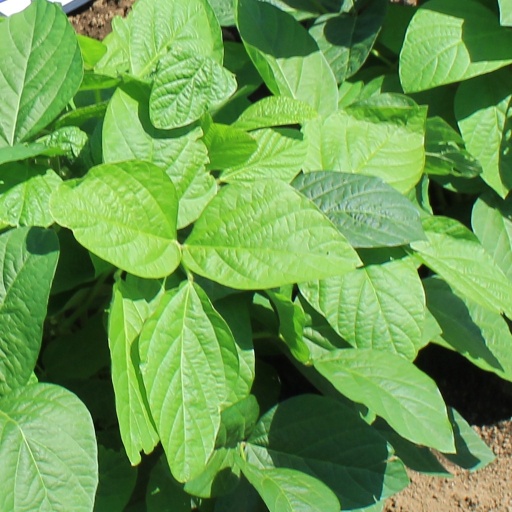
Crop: soybean